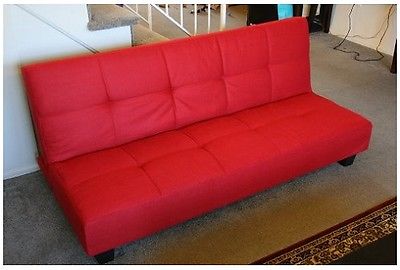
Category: sofa